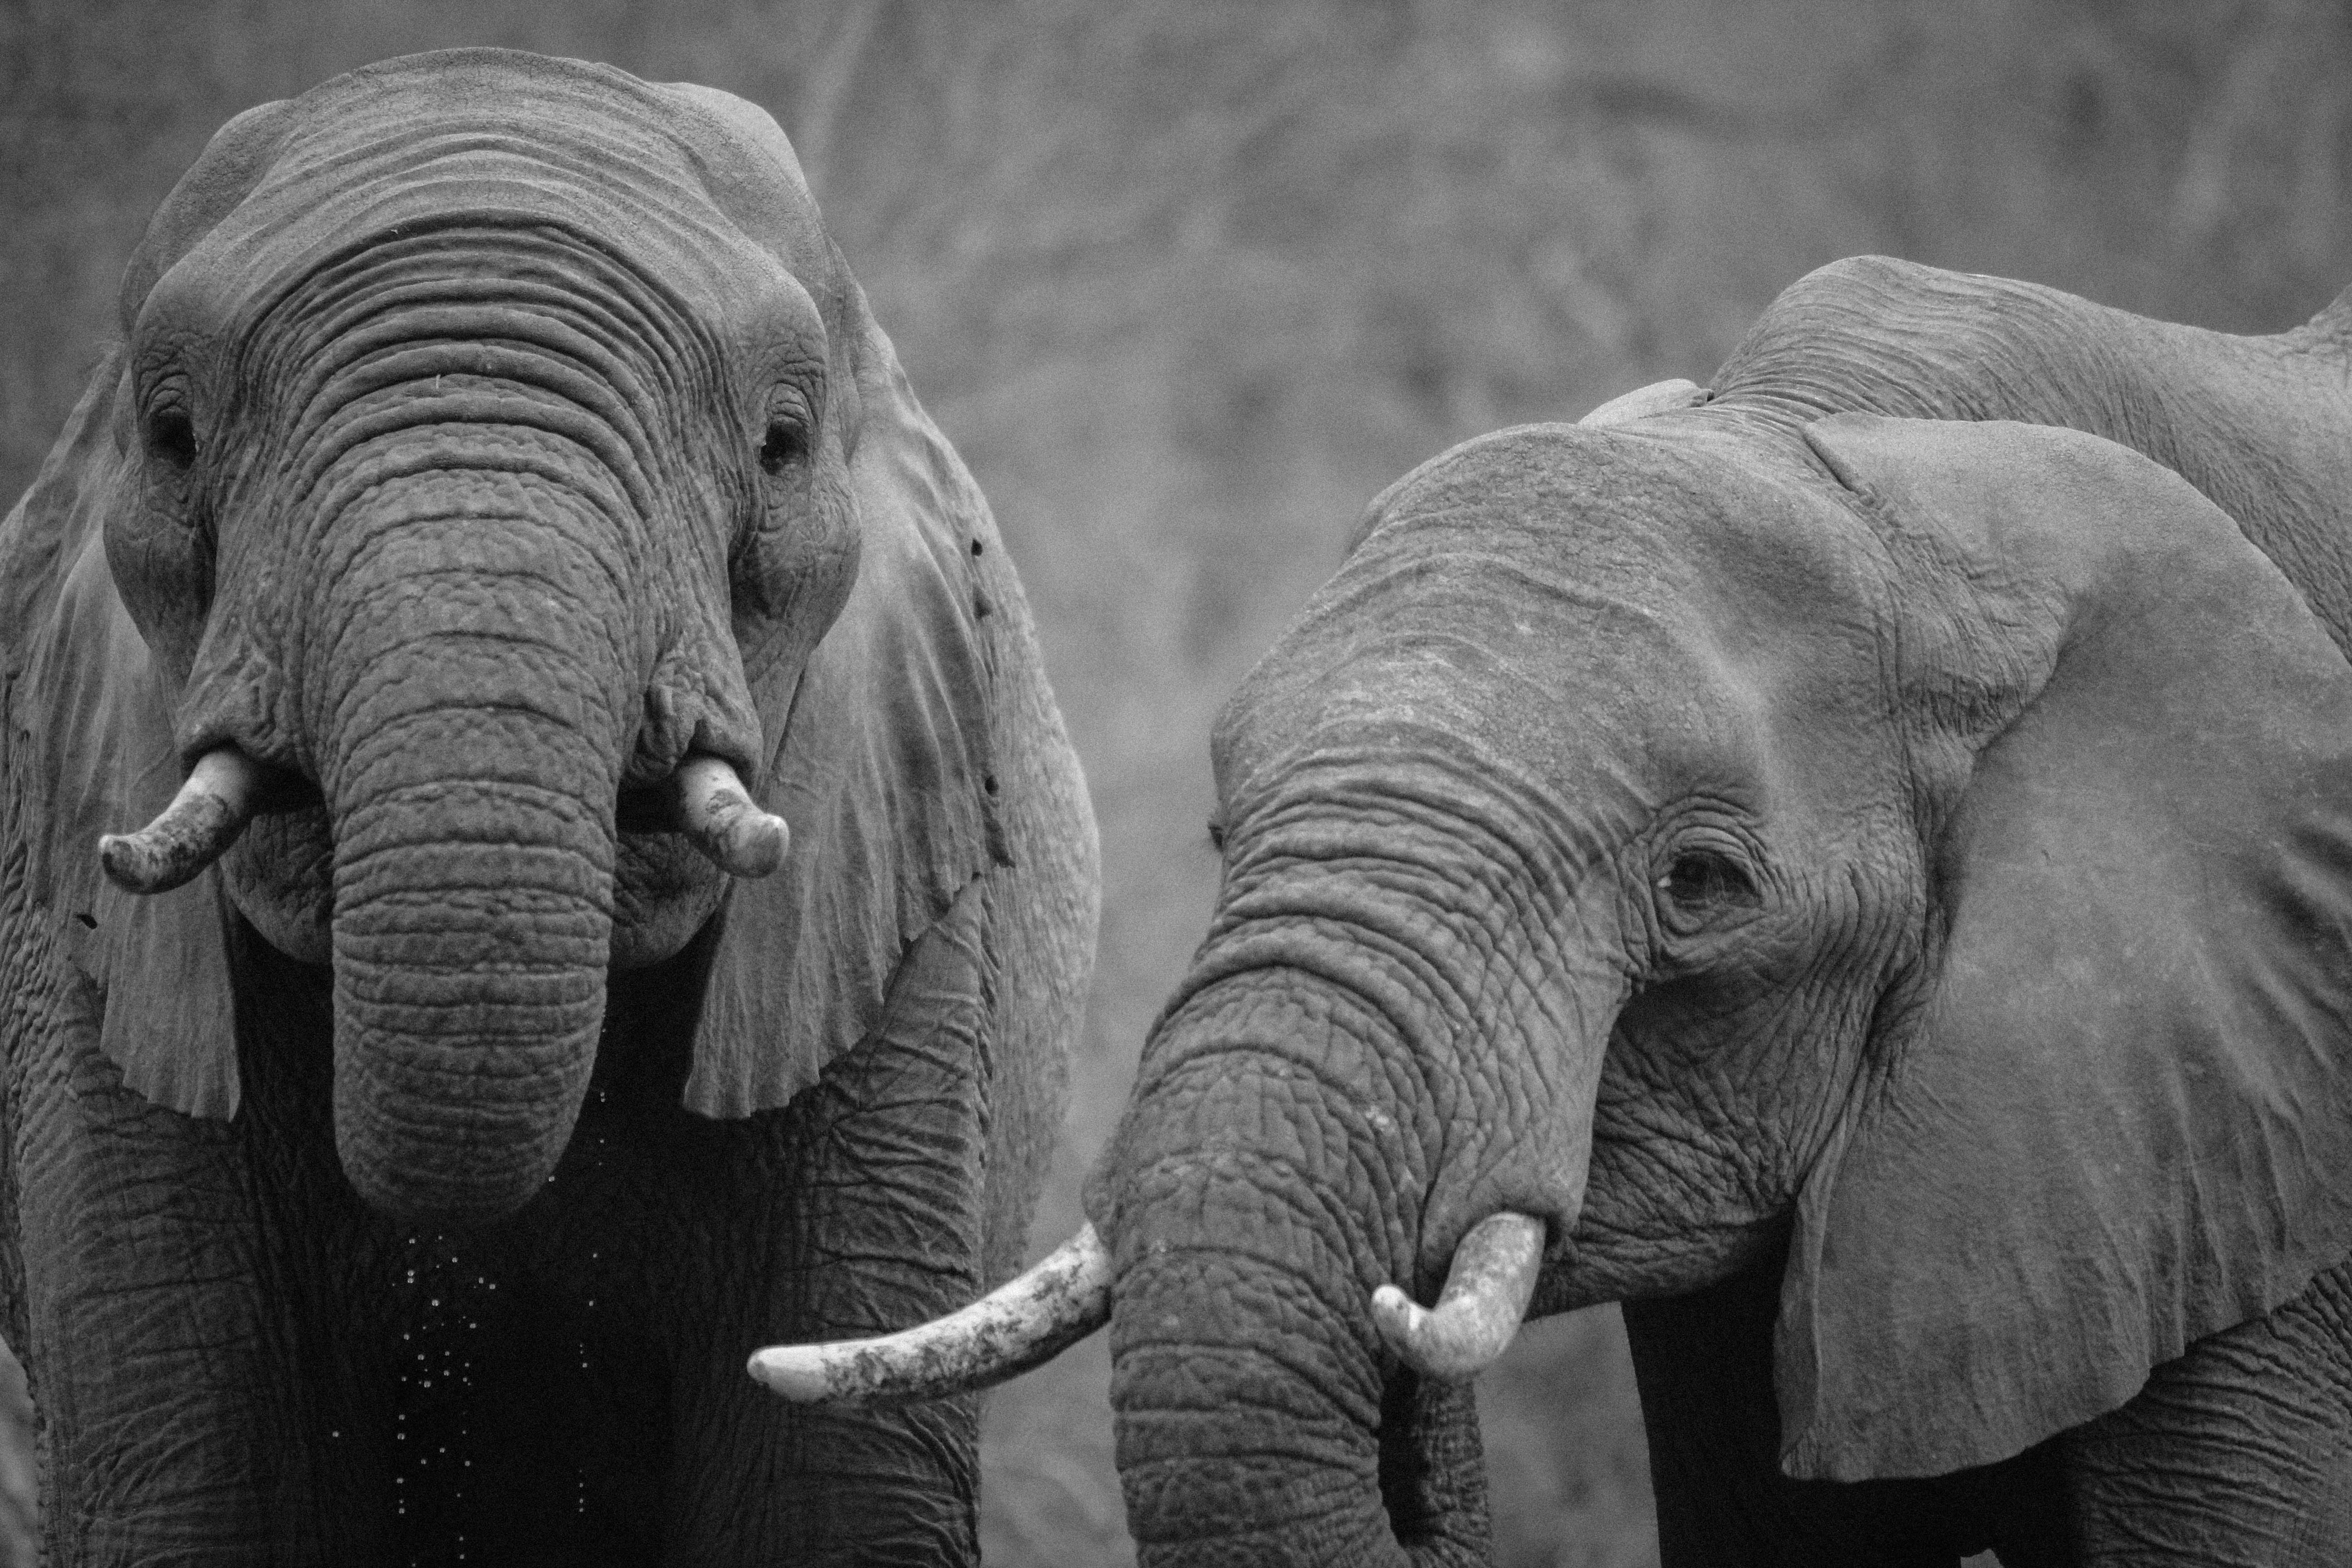
black and white, wildlife, africa, mammal, monochrome, fauna, elephant, animals, elephants, indian elephant, african elephant, monochrome photography, elephants and mammoths